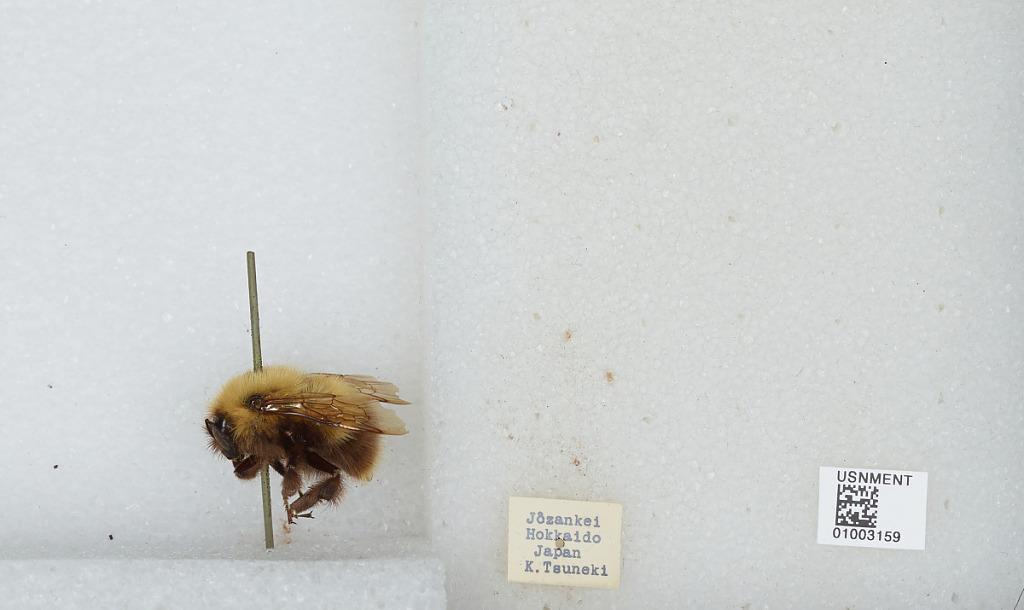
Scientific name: Bombus (Pyrobombus) hypnorum callidus Erichson
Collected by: K. Tsuneki
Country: Japan
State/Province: Hokkaido
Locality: Jozankei
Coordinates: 42.9692, 141.168